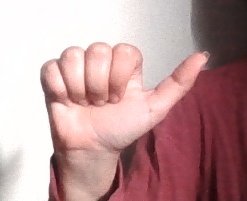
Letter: dhad